Liberté chérie

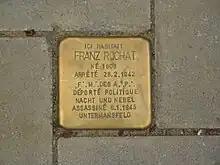
Stolperstein for Franz Rochat in the , Schaerbeek

Lodge Master Paul Hanson was moved, and died in the rubble of his prison, during an Allied air bombardment on Essen, on March 26, 1944. Jean Sugg and Franz Rochat, belonged to the Philanthropic Friends Lodge (Les Amis Philanthropes, Lodge No. 5 of the Grand Orient of Belgium).